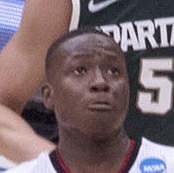
Age: 20